Alberto Puig

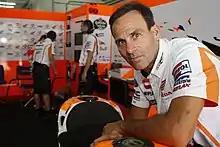
Puig in the Repsol Honda garage during 2013

Alberto Puig (born 16 January 1967) is a Spanish former Grand Prix solo motorcycle professional road racer who is team manager for the Honda HRC Castrol team in MotoGP.